Jack Wighton

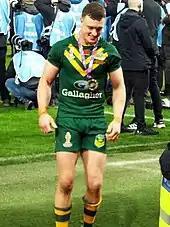
Wighton after Australia won the 2021 RLWC Final

On 29 May, Wighton was selected by New South Wales to play in game one of the 2022 State of Origin series.